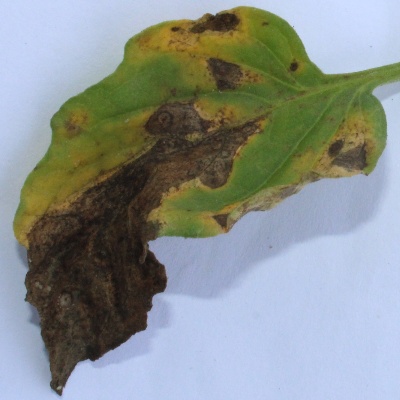
Crop: Tomato
Condition: verticulium wilt